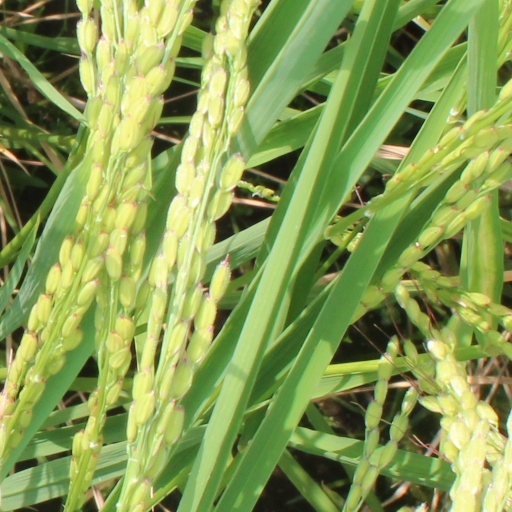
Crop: rice